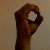
The image shows a hand gesture representing the letter 'O' in Indian Sign Language.